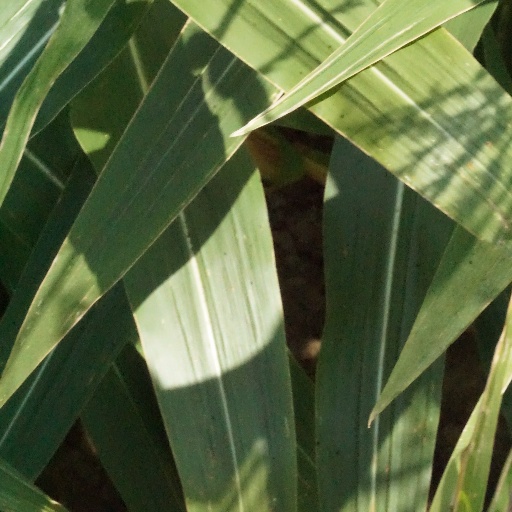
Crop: maize; corn